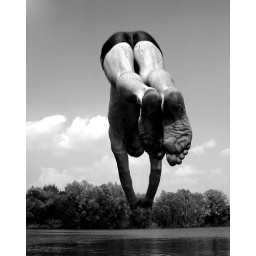
my best friend, jumping over me into the cold water